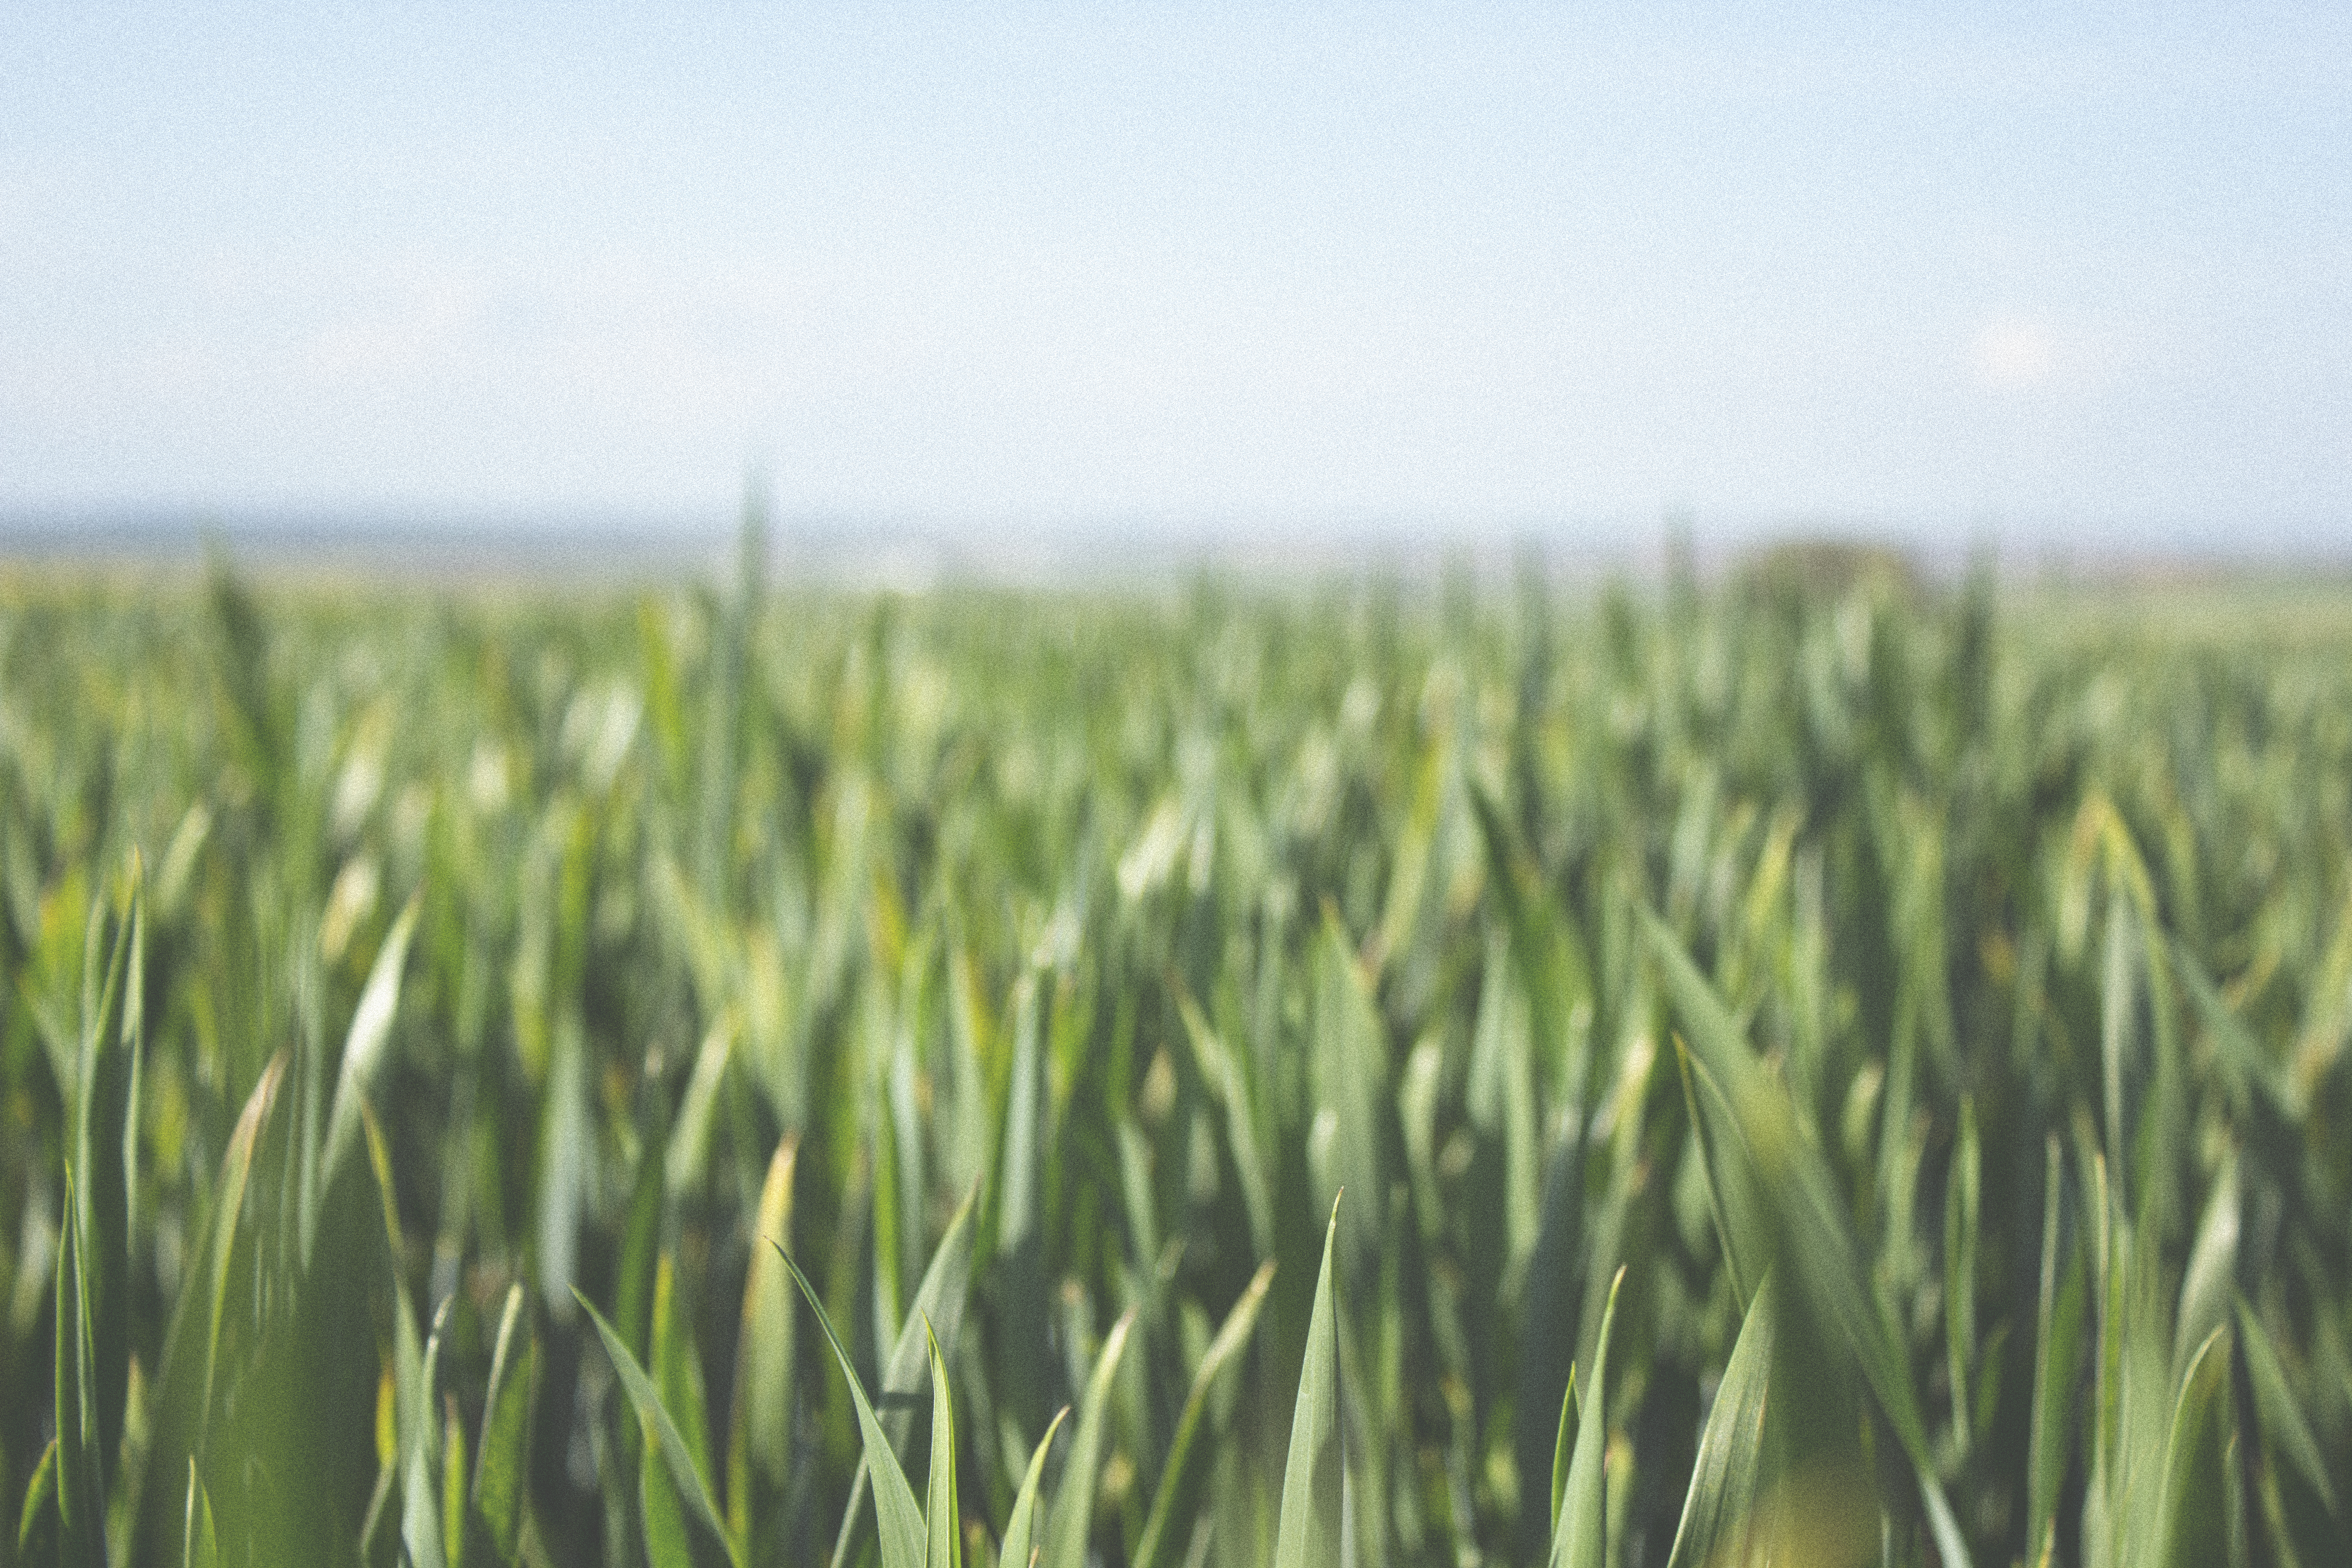
nature, grass, plant, field, lawn, meadow, barley, wheat, prairie, food, green, crop, macro, pasture, soil, agriculture, plain, grassland, rye, paddy field, flowering plant, commodity, triticale, grass family, land plant, phragmites, food grain